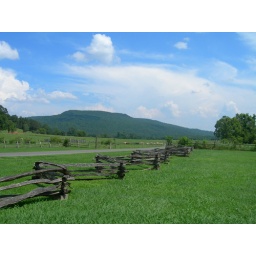
an old fence along the road in a valley in the foothills of the Appalachians in northeastern Alabama a